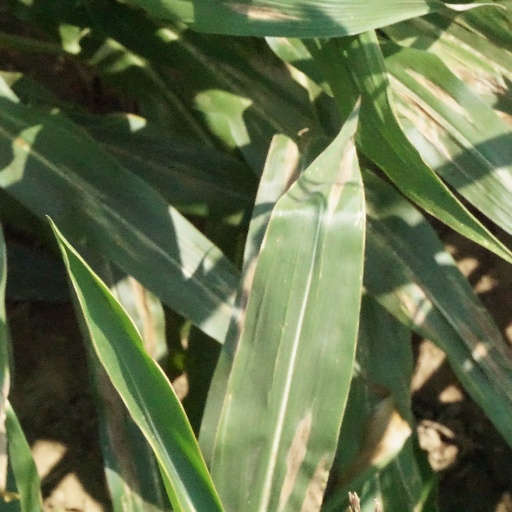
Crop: maize; corn